Copacabana Stadium

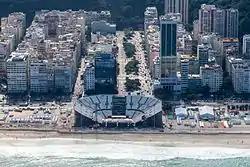
Copacabana Stadium in May 2016, while under construction

Copacabana Stadium, also known as the Beach Volleyball Arena, was a temporary stadium located on Copacabana beach, in Rio de Janeiro, Brazil, that hosted the beach volleyball competition of the 2016 Summer Olympics. It was erected in 2016 specifically for the Olympic Games and was planned to be dismantled after the Games.